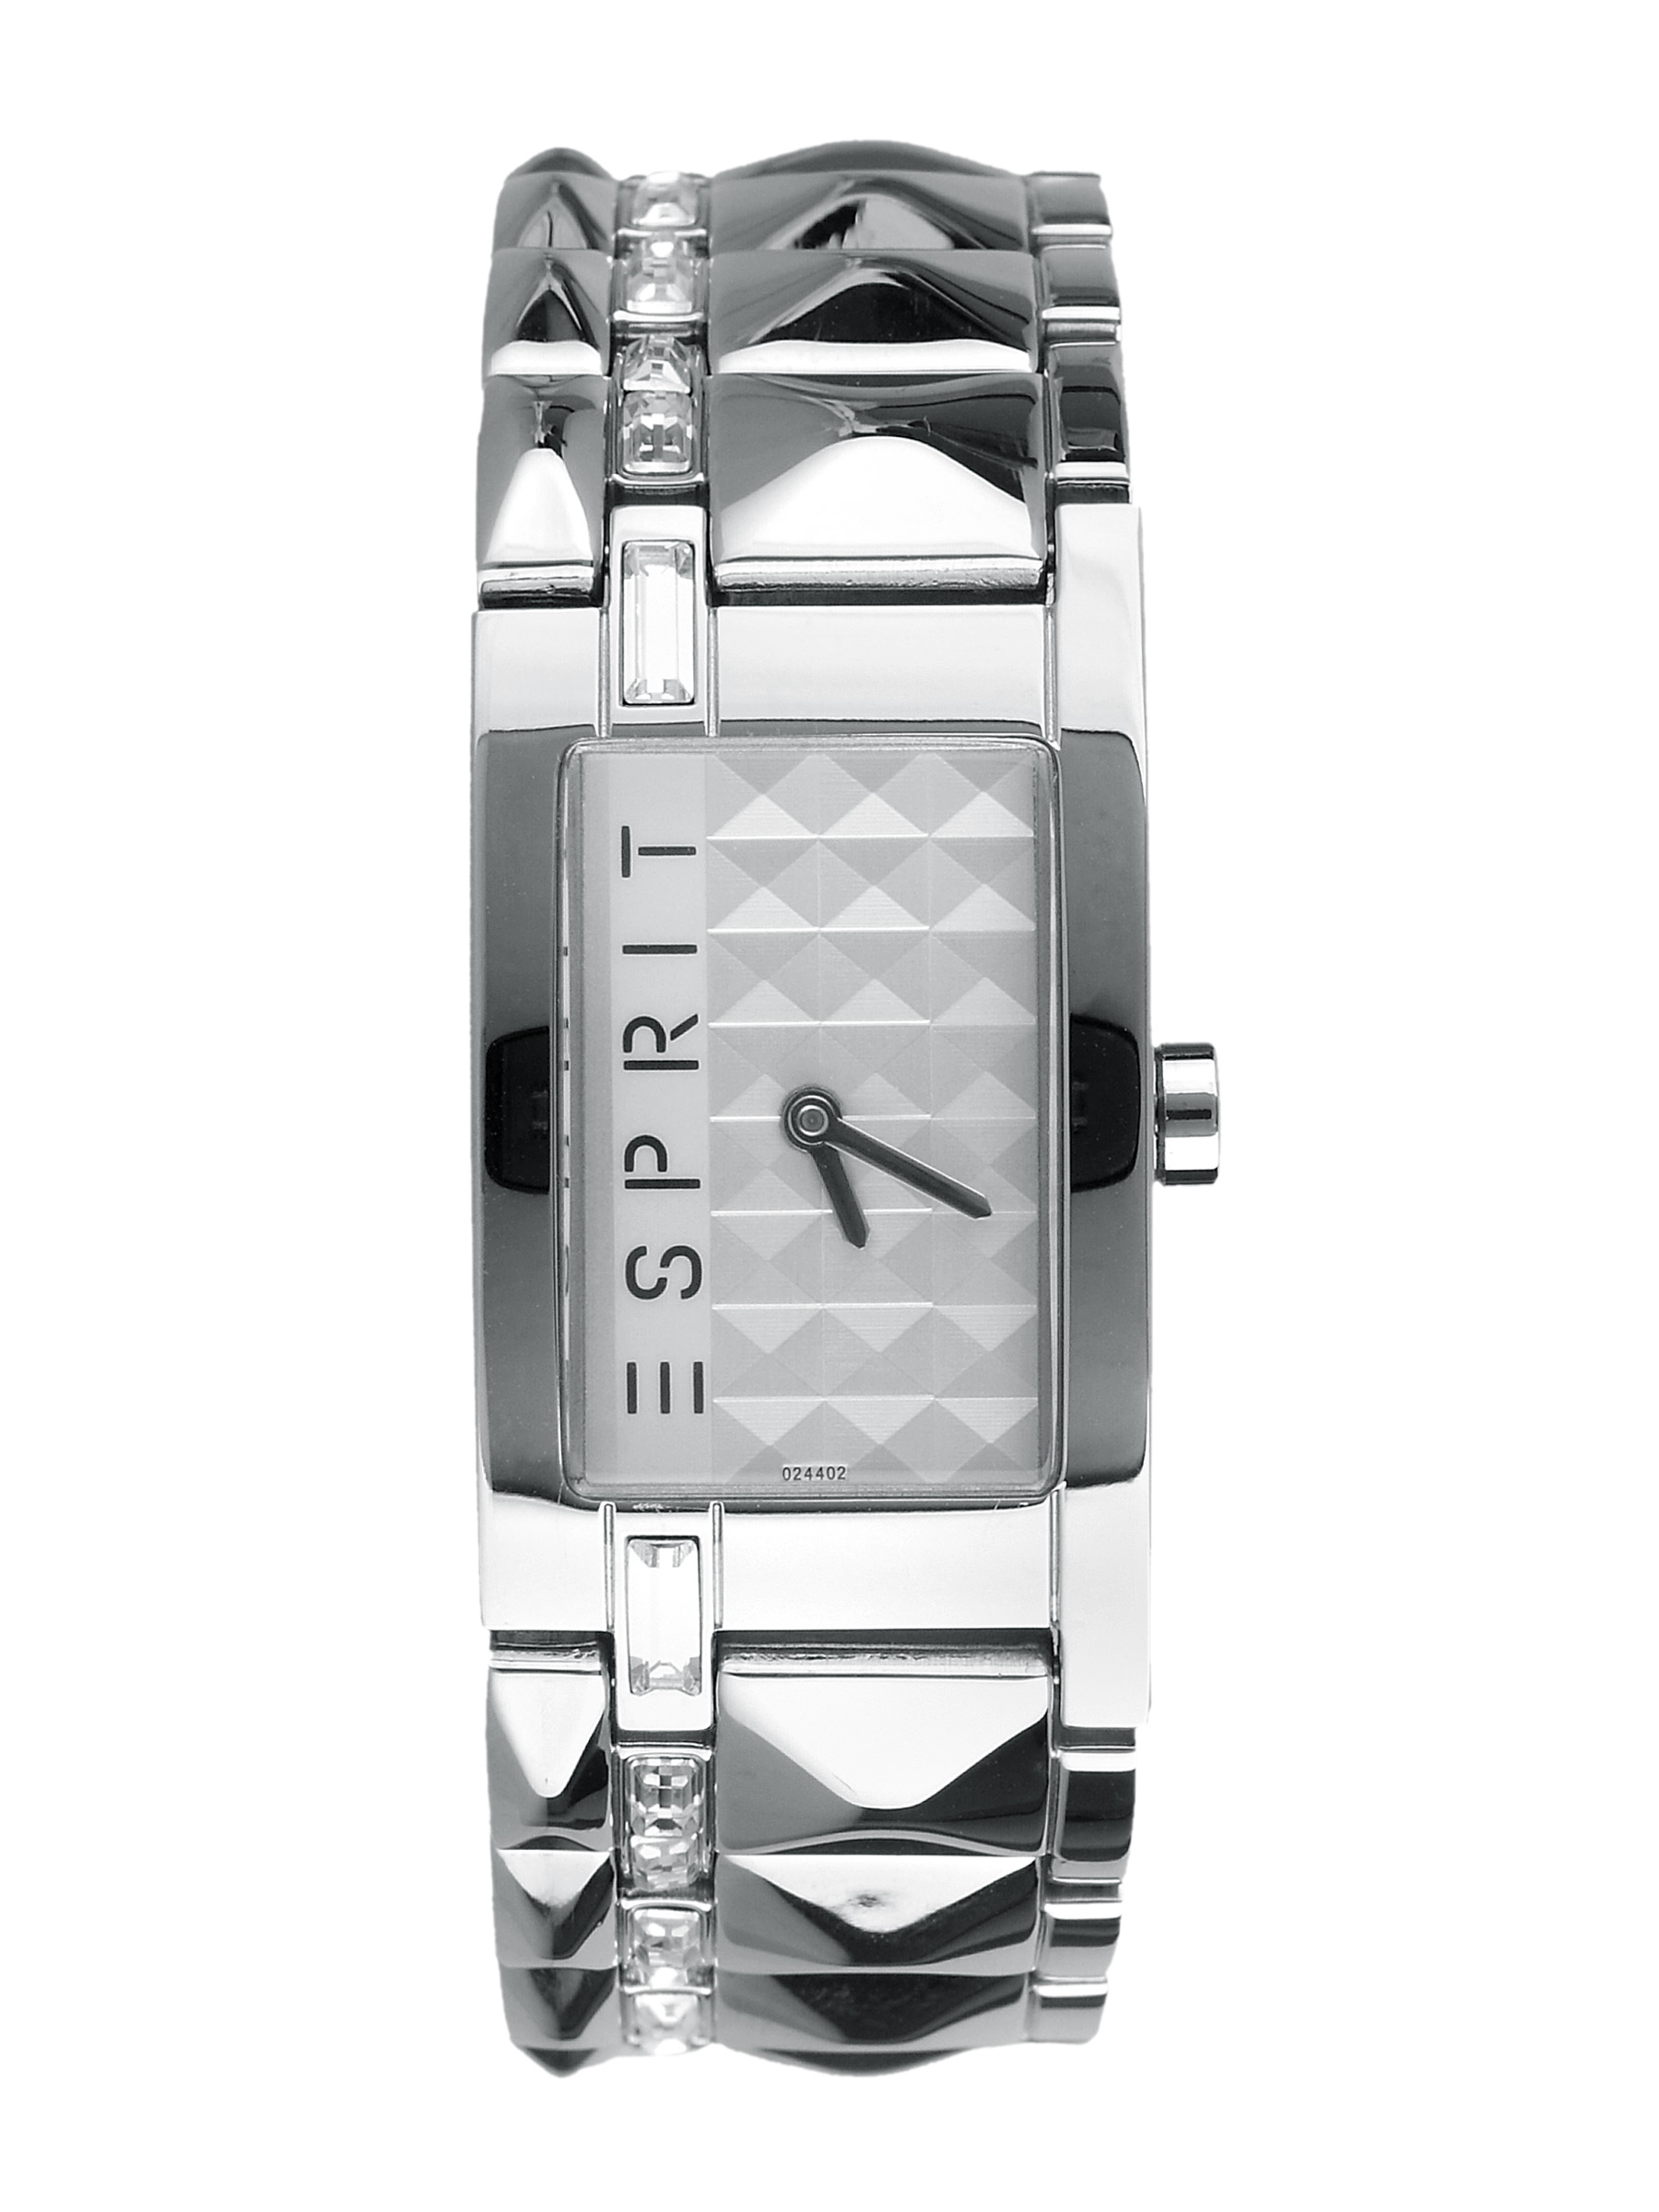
Esprit Women Silver Glam Rock Houston Steel Watches
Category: Accessories / Watches / Watches
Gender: Women
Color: Steel
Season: Winter 2016
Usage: Casual